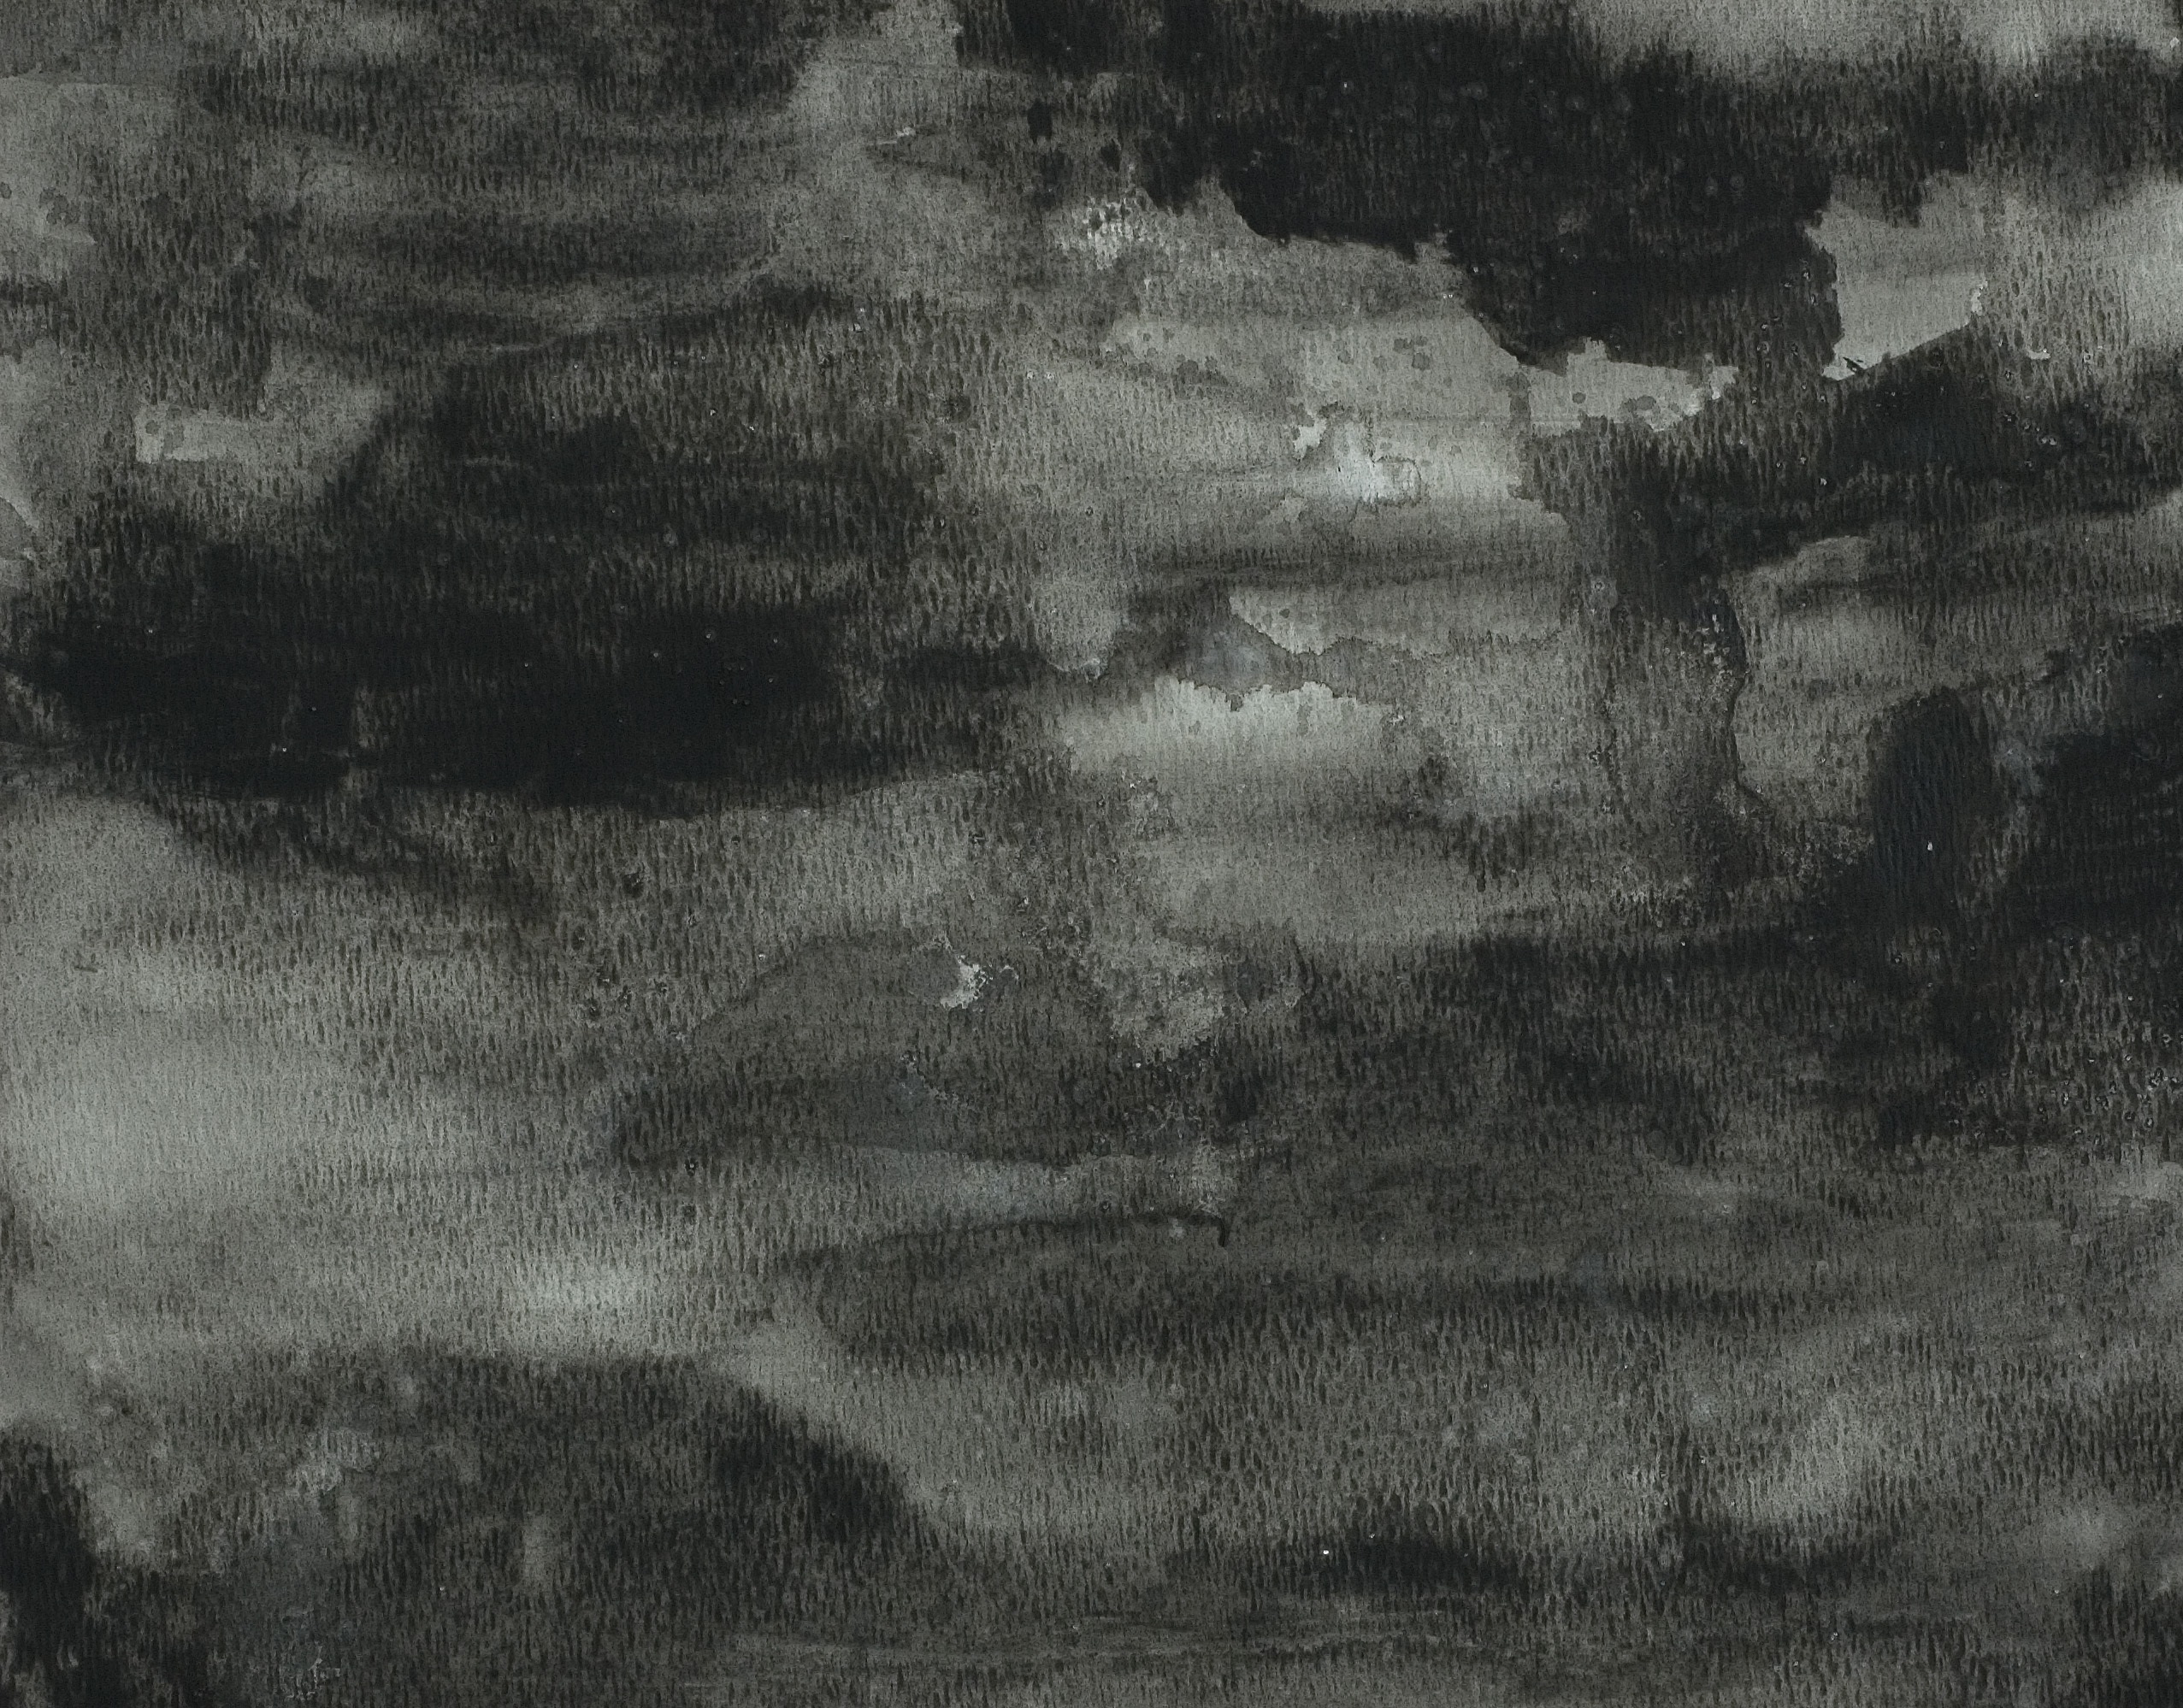
water, black and white, texture, wet, wall, brush, splash, color, artistic, paint, gray, black, colorful, monochrome, paper, material, painting, watercolor, stain, background, sketch, drawing, creativity, design, bright, spot, monochrome photography